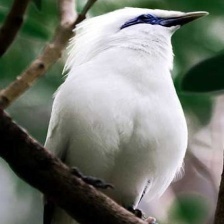
Species: BALI STARLING
Scientific name: LEUCOPSAR ROTHSCHILDI